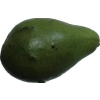
Label: green_avocado